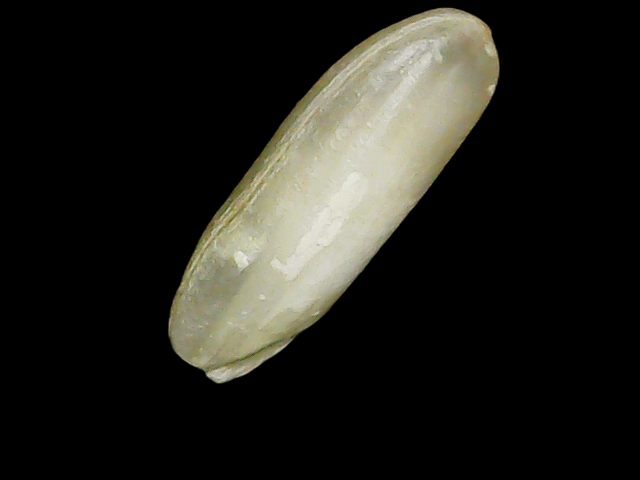
Rice variety: Binadhan24